Meirion Jones

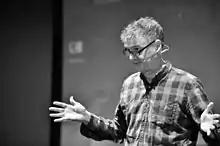
Meirion Jones speaking at QEDcon, Manchester, October 2016

Meirion Jones is a Welsh journalist. He worked for the BBC from 1988 until 2015 and is now the editor of the Bureau of Investigative Journalism. Former "Newsnight" presenter Jeremy Paxman described Jones as "a dogged journalist with that obsessional, slightly nutty commitment that marks out all successful investigative reporters".